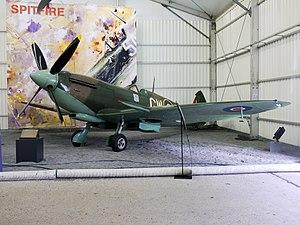
Chasseur Français (GC Ile de France) monoplace Spitfire de fabrication britannique (1936), Musée de l'Air et de l'Espace, Paris Le Bourget (France). Notez la Croix de Lorraine.